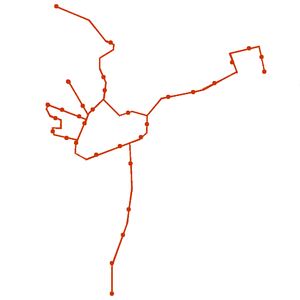
Le réseau de Trolleybus de Banská Bystrica a transporté ses premiers passagers le 24 août 1989. Il comporte huit lignes parcourue en 2012.